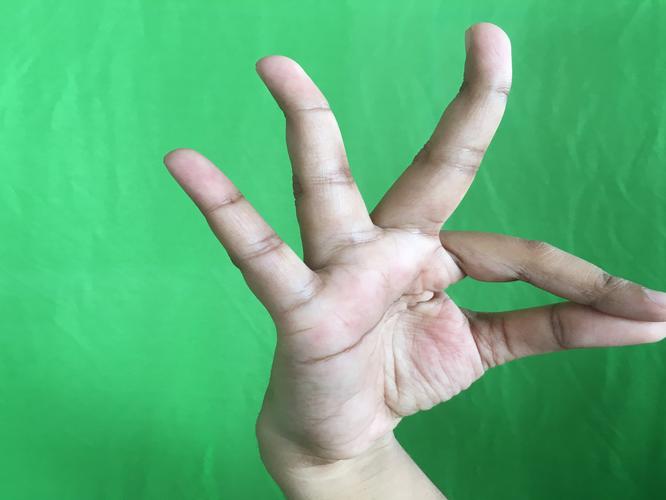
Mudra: Hamsasyam
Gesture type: single_hand